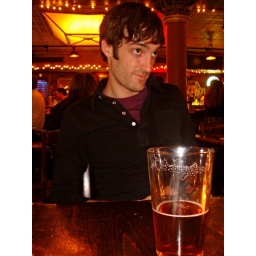
by sara. we were at telephone bar having some good old-fashioned fun.